Yobarnie Keyline Farm

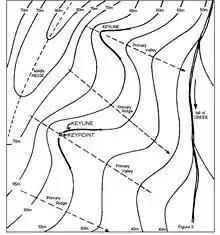
Contour map from P.A. Yeomans’ UN Habitat Speech, 1976

In 1944, the Geography Department of the University of Sydney began using the property for student mapping exercises which ultimately produced a complete contour map that guided future development of the Keyline System. By 1948, Yeomans devoted himself to his experiments on a full-time basis. After a further three years trialling various methods of artificial drainage, he abandoned this approach in favour of the system of deep soil ripping, ploughed contours and dams exploiting the natural topography of the place, that he called the Keyline System. The favourable results of this work on Yobarnie were then implemented on Nevallan which became the principal site for demonstrating the system.